Mosakutty

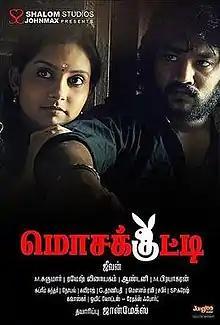
Theatrical release poster

Mosakutty is a 2014 Tamil-language drama film directed by M. Jeevan and produced by John Max under the banner of Shalom Studios. It features actors Veera and Mahima Nambiar in the lead roles. The film is set in Madurai and Kerala. The film marks the acting debut of doctor Veera.